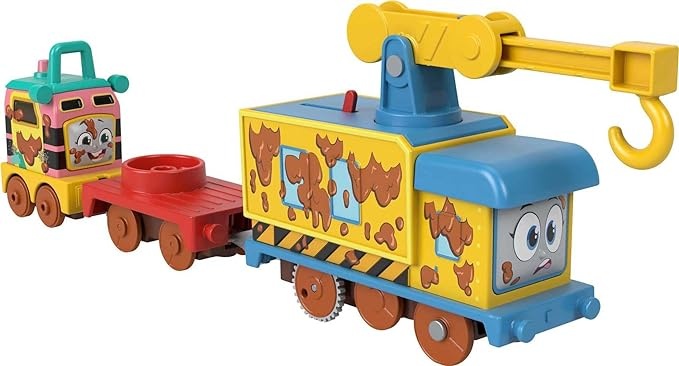
Thomas & Friends Motorized Toy Set Muddy Fix ‘em Up Friends Carly the Crane & Sandy the Rail Speeder for Preschool Pretend Play Kids Ages 3+ Years
About This Vehicle set featuring Carly the Crane and Sandy the Rail Speeder engine, each with battery-powered motorized action and styled in fun mud splatter theme Kids can push the button on top of each vehicle to send Carly the Crane and Sandy the Rail Speeder engine racing along These vehicles are compatible with all Thomas & Friends track, except wood (Track sets sold separately and subject to availability.) Features plastic connectors to attach to other Thomas & Friends trains, vehicles, cargo cars or tenders (Additional vehicles and play pieces sold separately and subject to availability.) Helps strengthen fine motor skills and encourages imaginative play for preschool kids ages 3 years and older
Brand: ThomasFriendsToys
Category: Toys & Games > Toys > Play Vehicles > Toy Trains & Train Sets